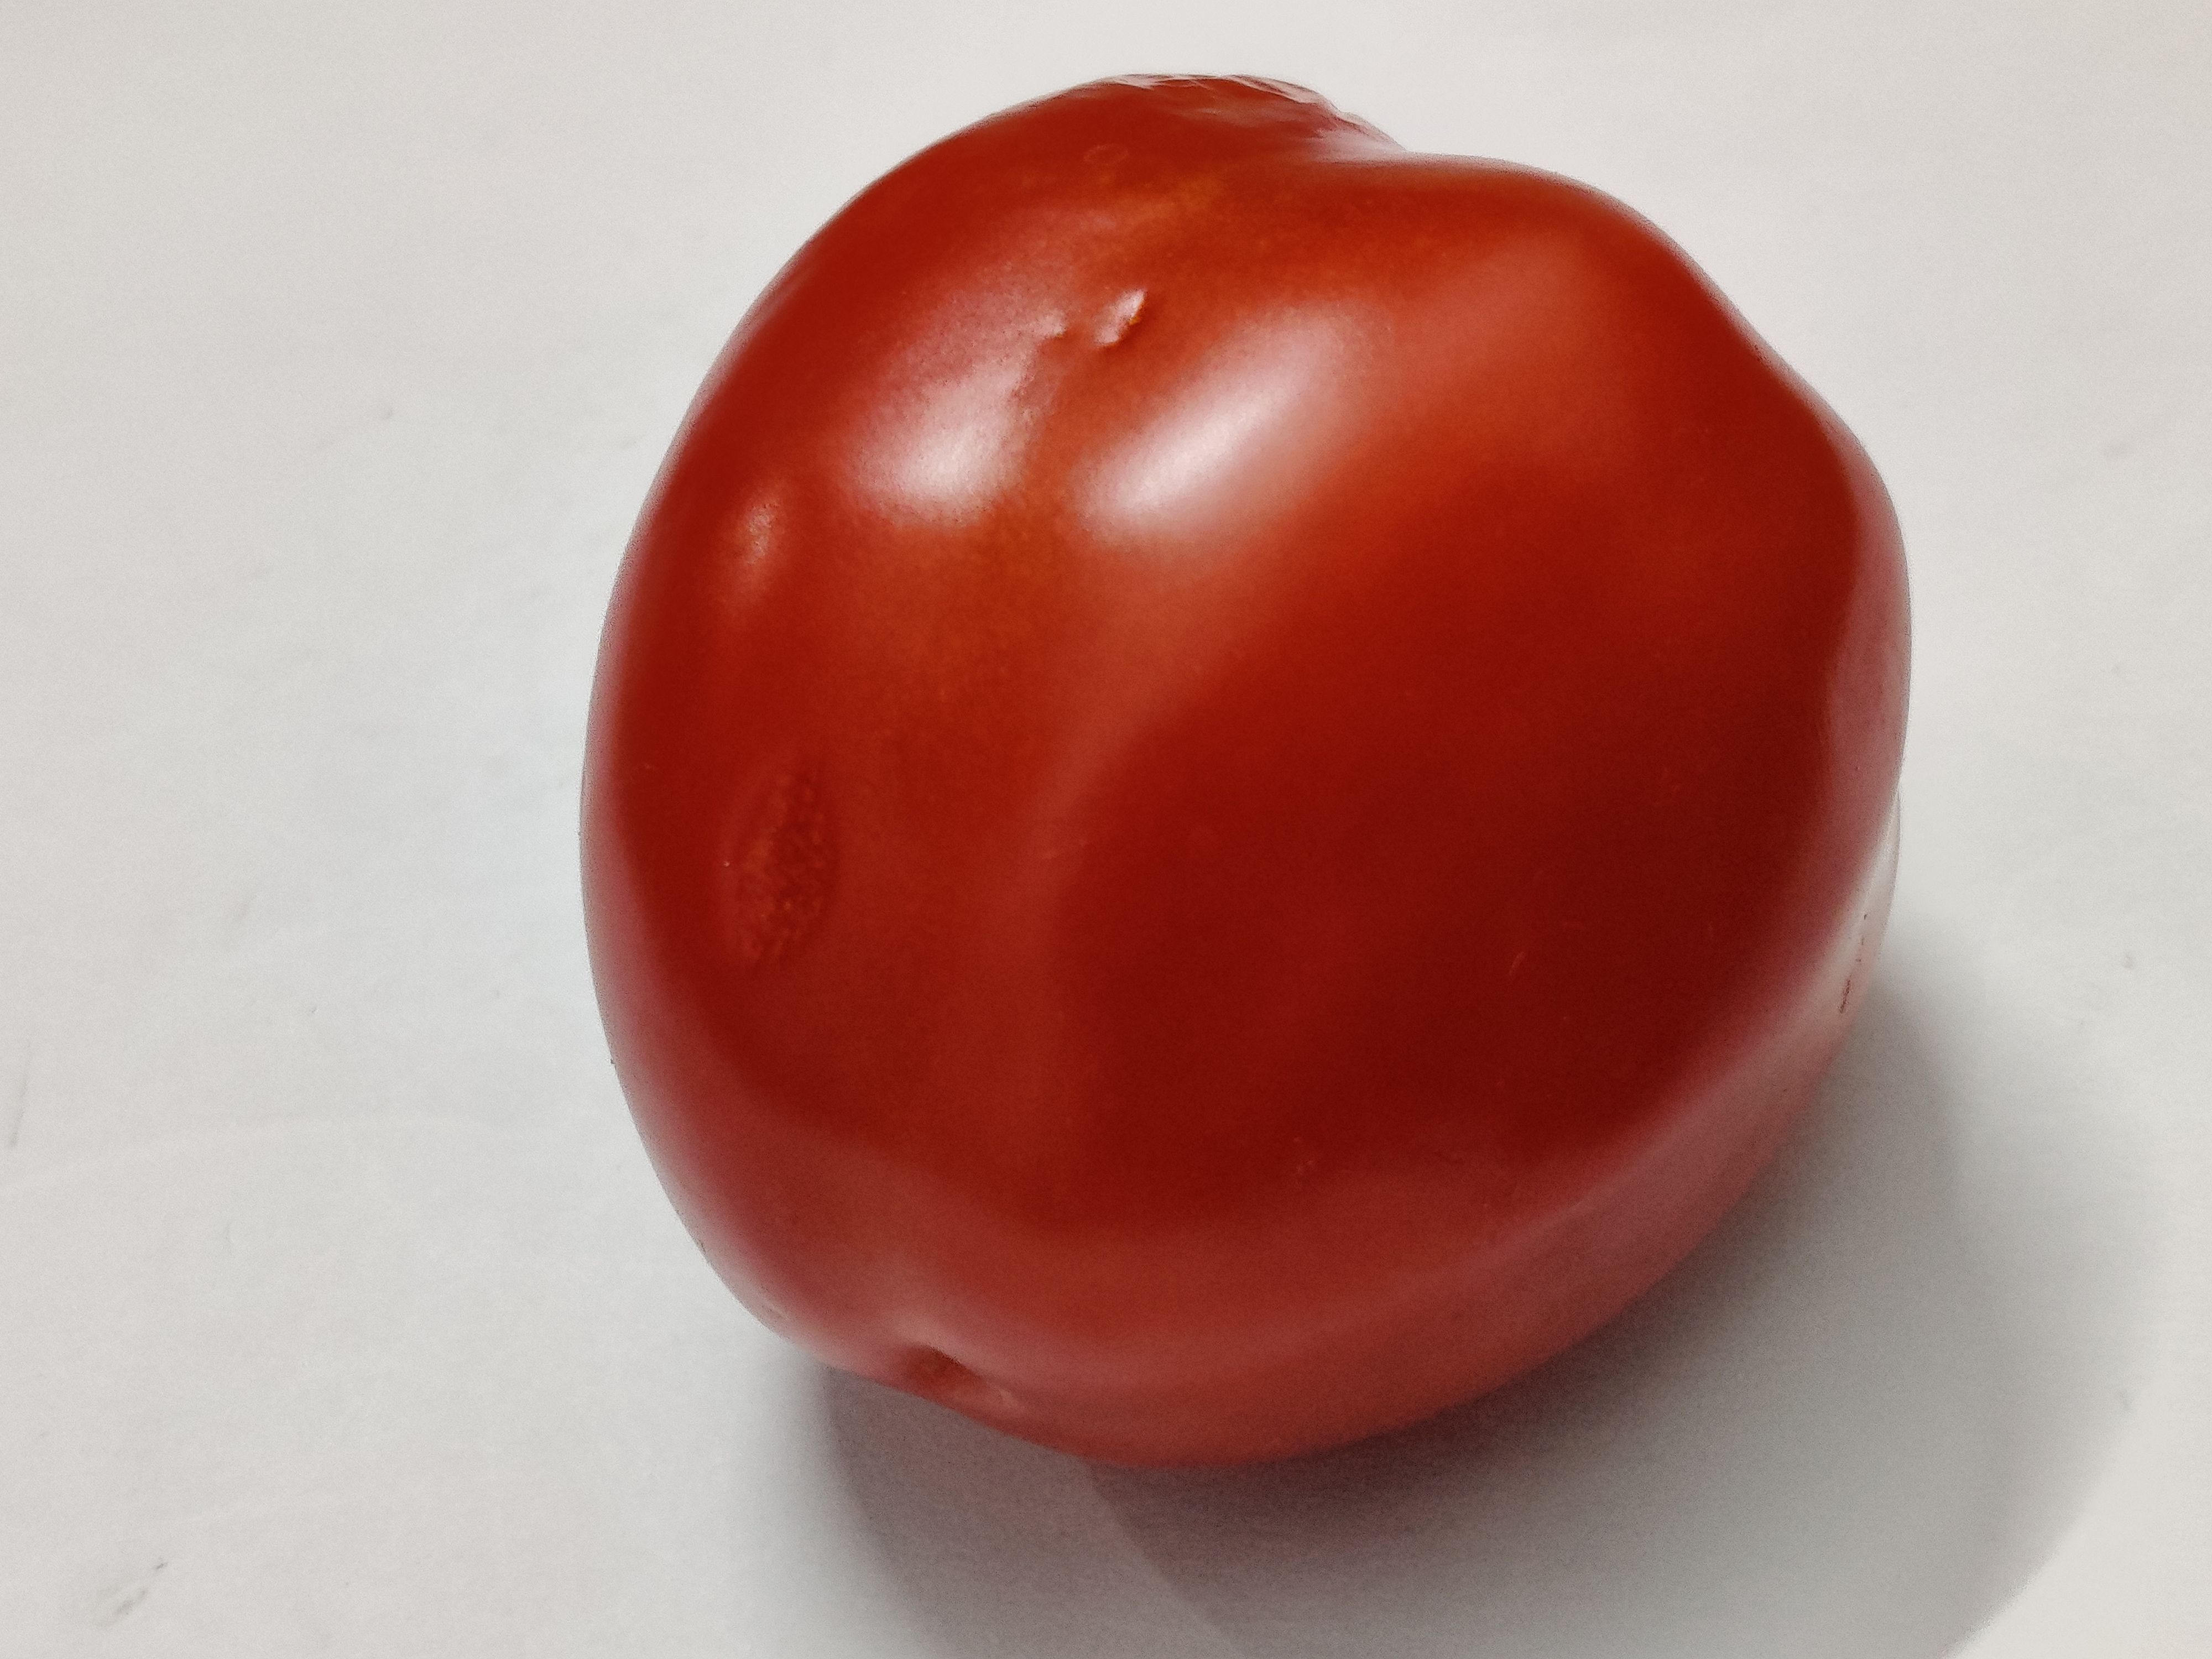
Fruit: tomatoes
Grade: 2nd-grade